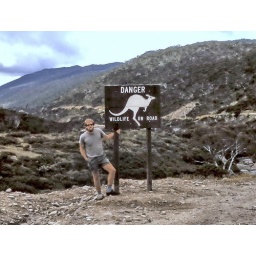
Gregory and a kangaroo wildlife warning sign besides the highway in Snowy Mountains, NSW 1975